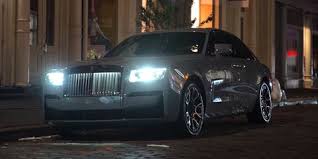
Vehicle type: Cars